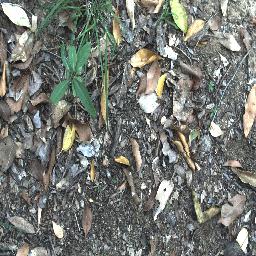
Label: rubber_vine